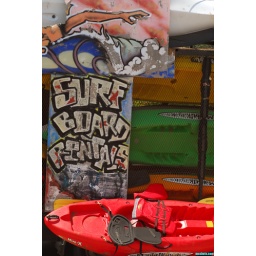
on pacific coast highway by malibu pier